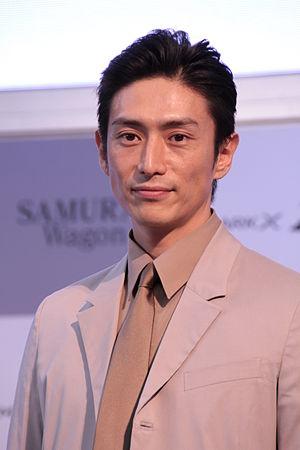
Yusuke Iseya, né le 29 mai 1976 est un acteur japonais.